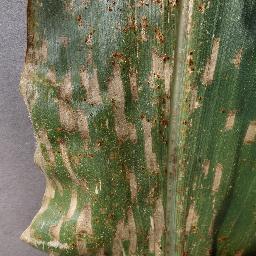
Label: Corn_(Maize)___Gray_Leaf_Spot_(Cercospora)